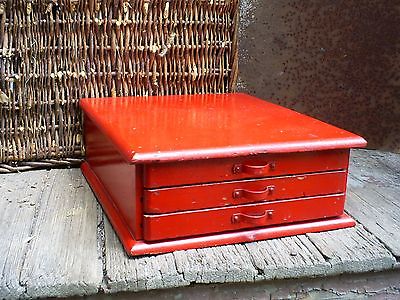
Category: cabinet